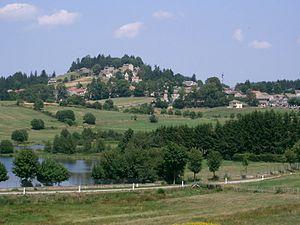
Saint-Agrève est une commune française située dans le département de l'Ardèche, en région Auvergne-Rhône-Alpes.